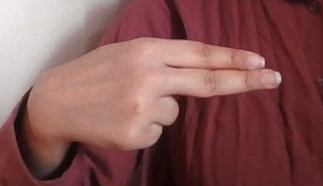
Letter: ain